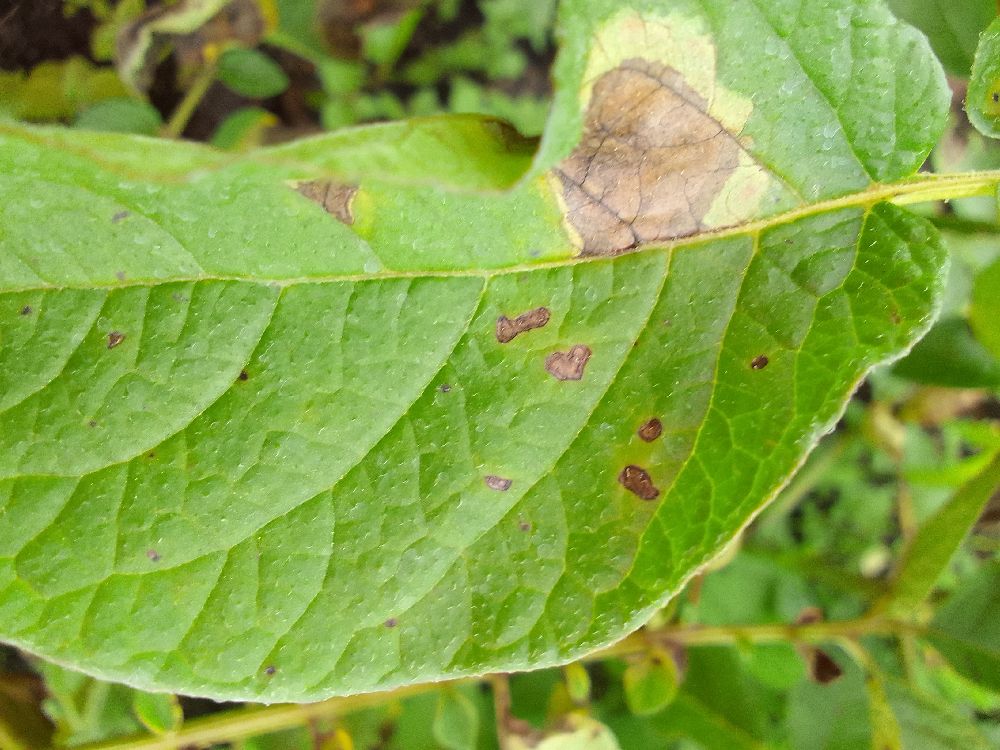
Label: Late blight